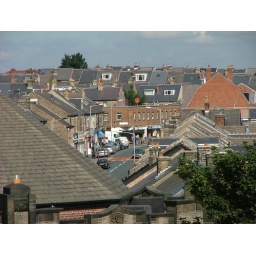
View of the main street in Crookes, from the top of the tower of St Thomas' church.